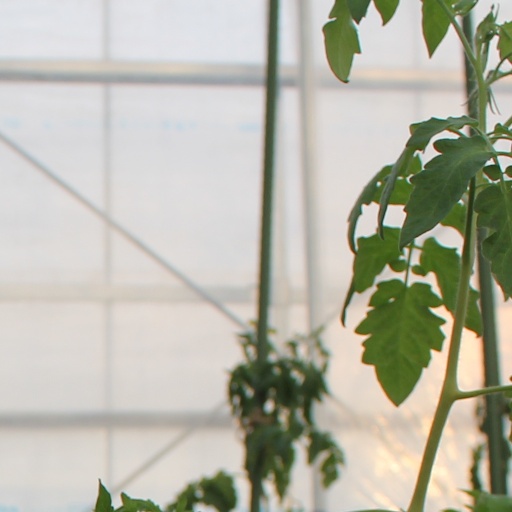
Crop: tomato